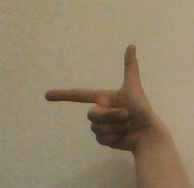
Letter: yaa